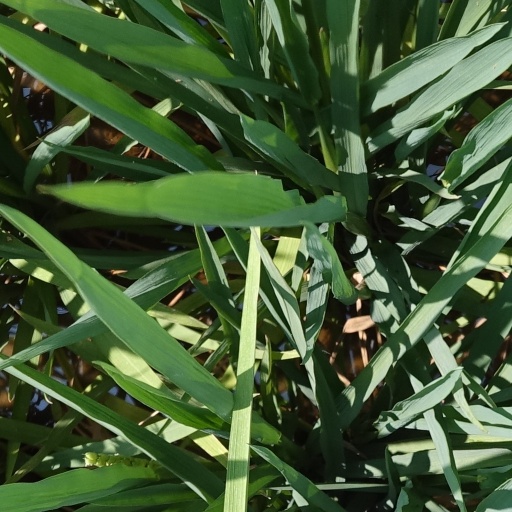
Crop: rice